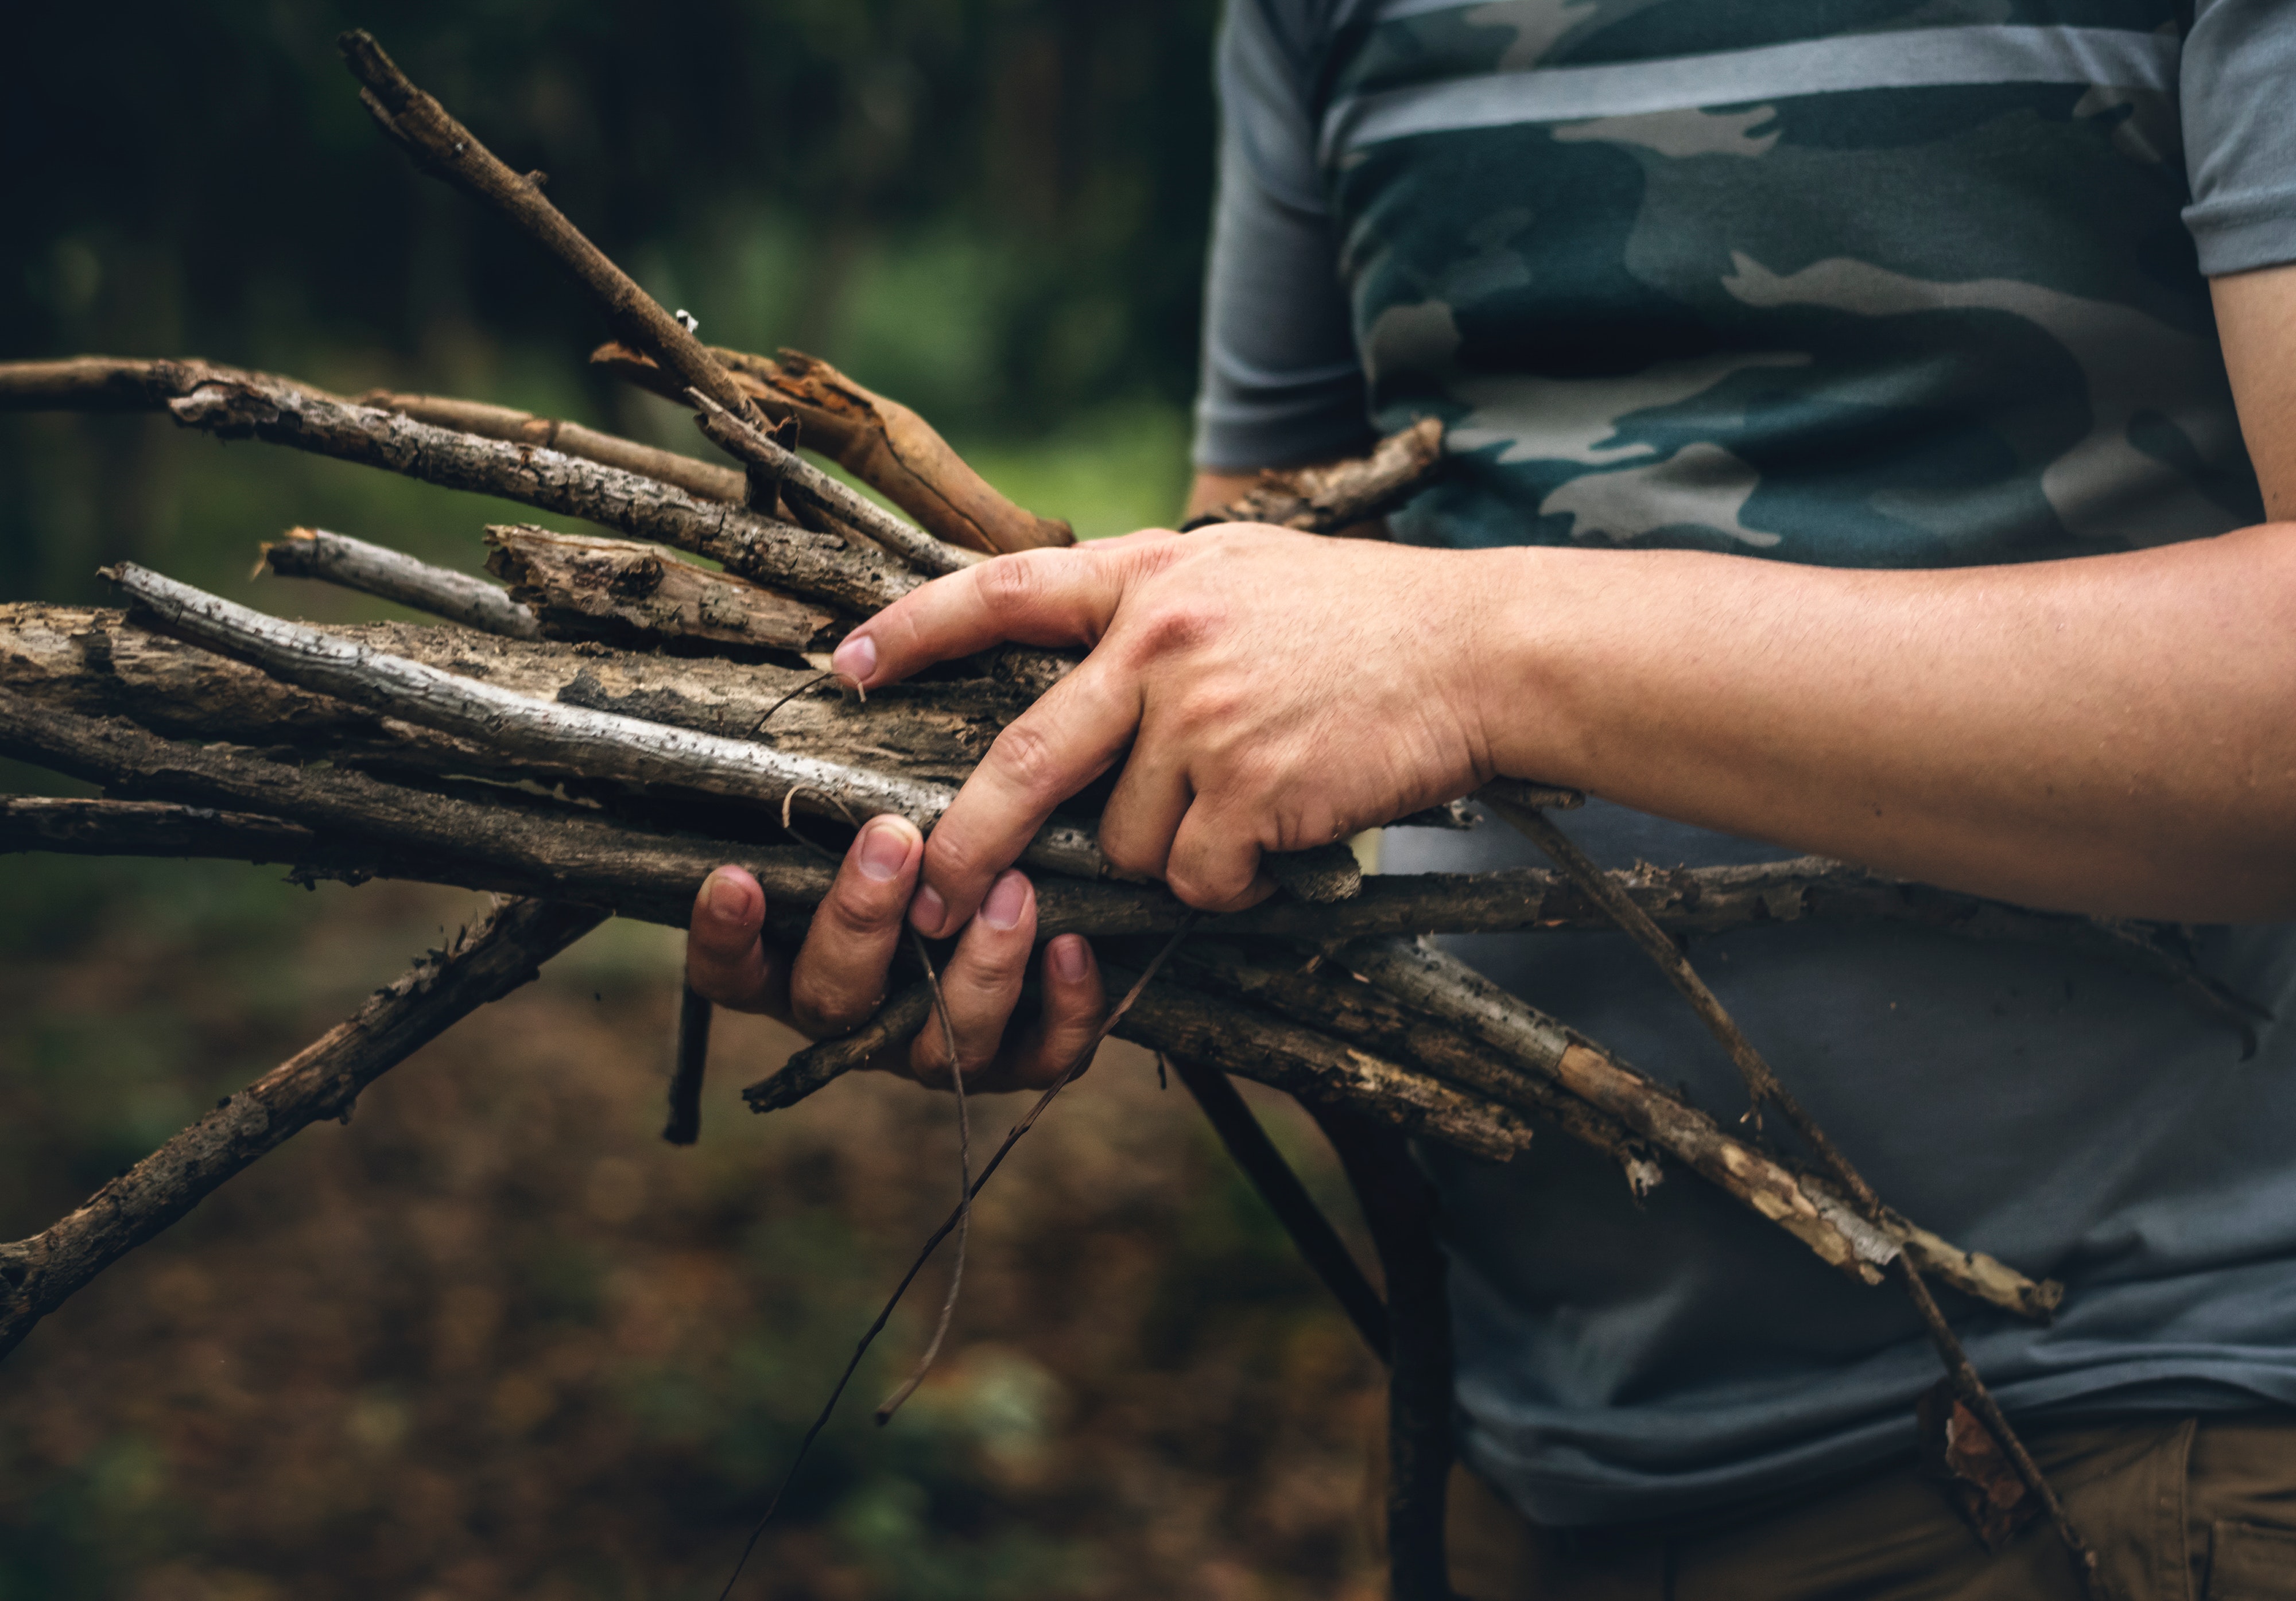
hand, tree, plant